Himrod

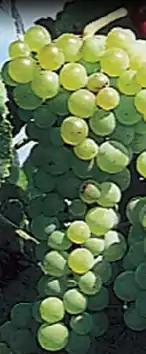

Himrod is a white table grape, released in 1952 by the New York Agricultural Experiment Station in Geneva, New York. It is seedless and known for its sweet flavor and ripening quickly . Himrod is considered very productive and reliable.